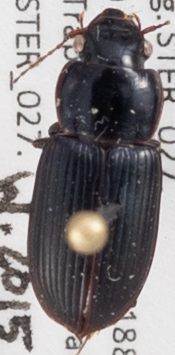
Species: Harpalus amputatus
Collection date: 2015-07-09
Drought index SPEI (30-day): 0.32
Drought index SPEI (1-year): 1.69
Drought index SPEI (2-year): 1.69